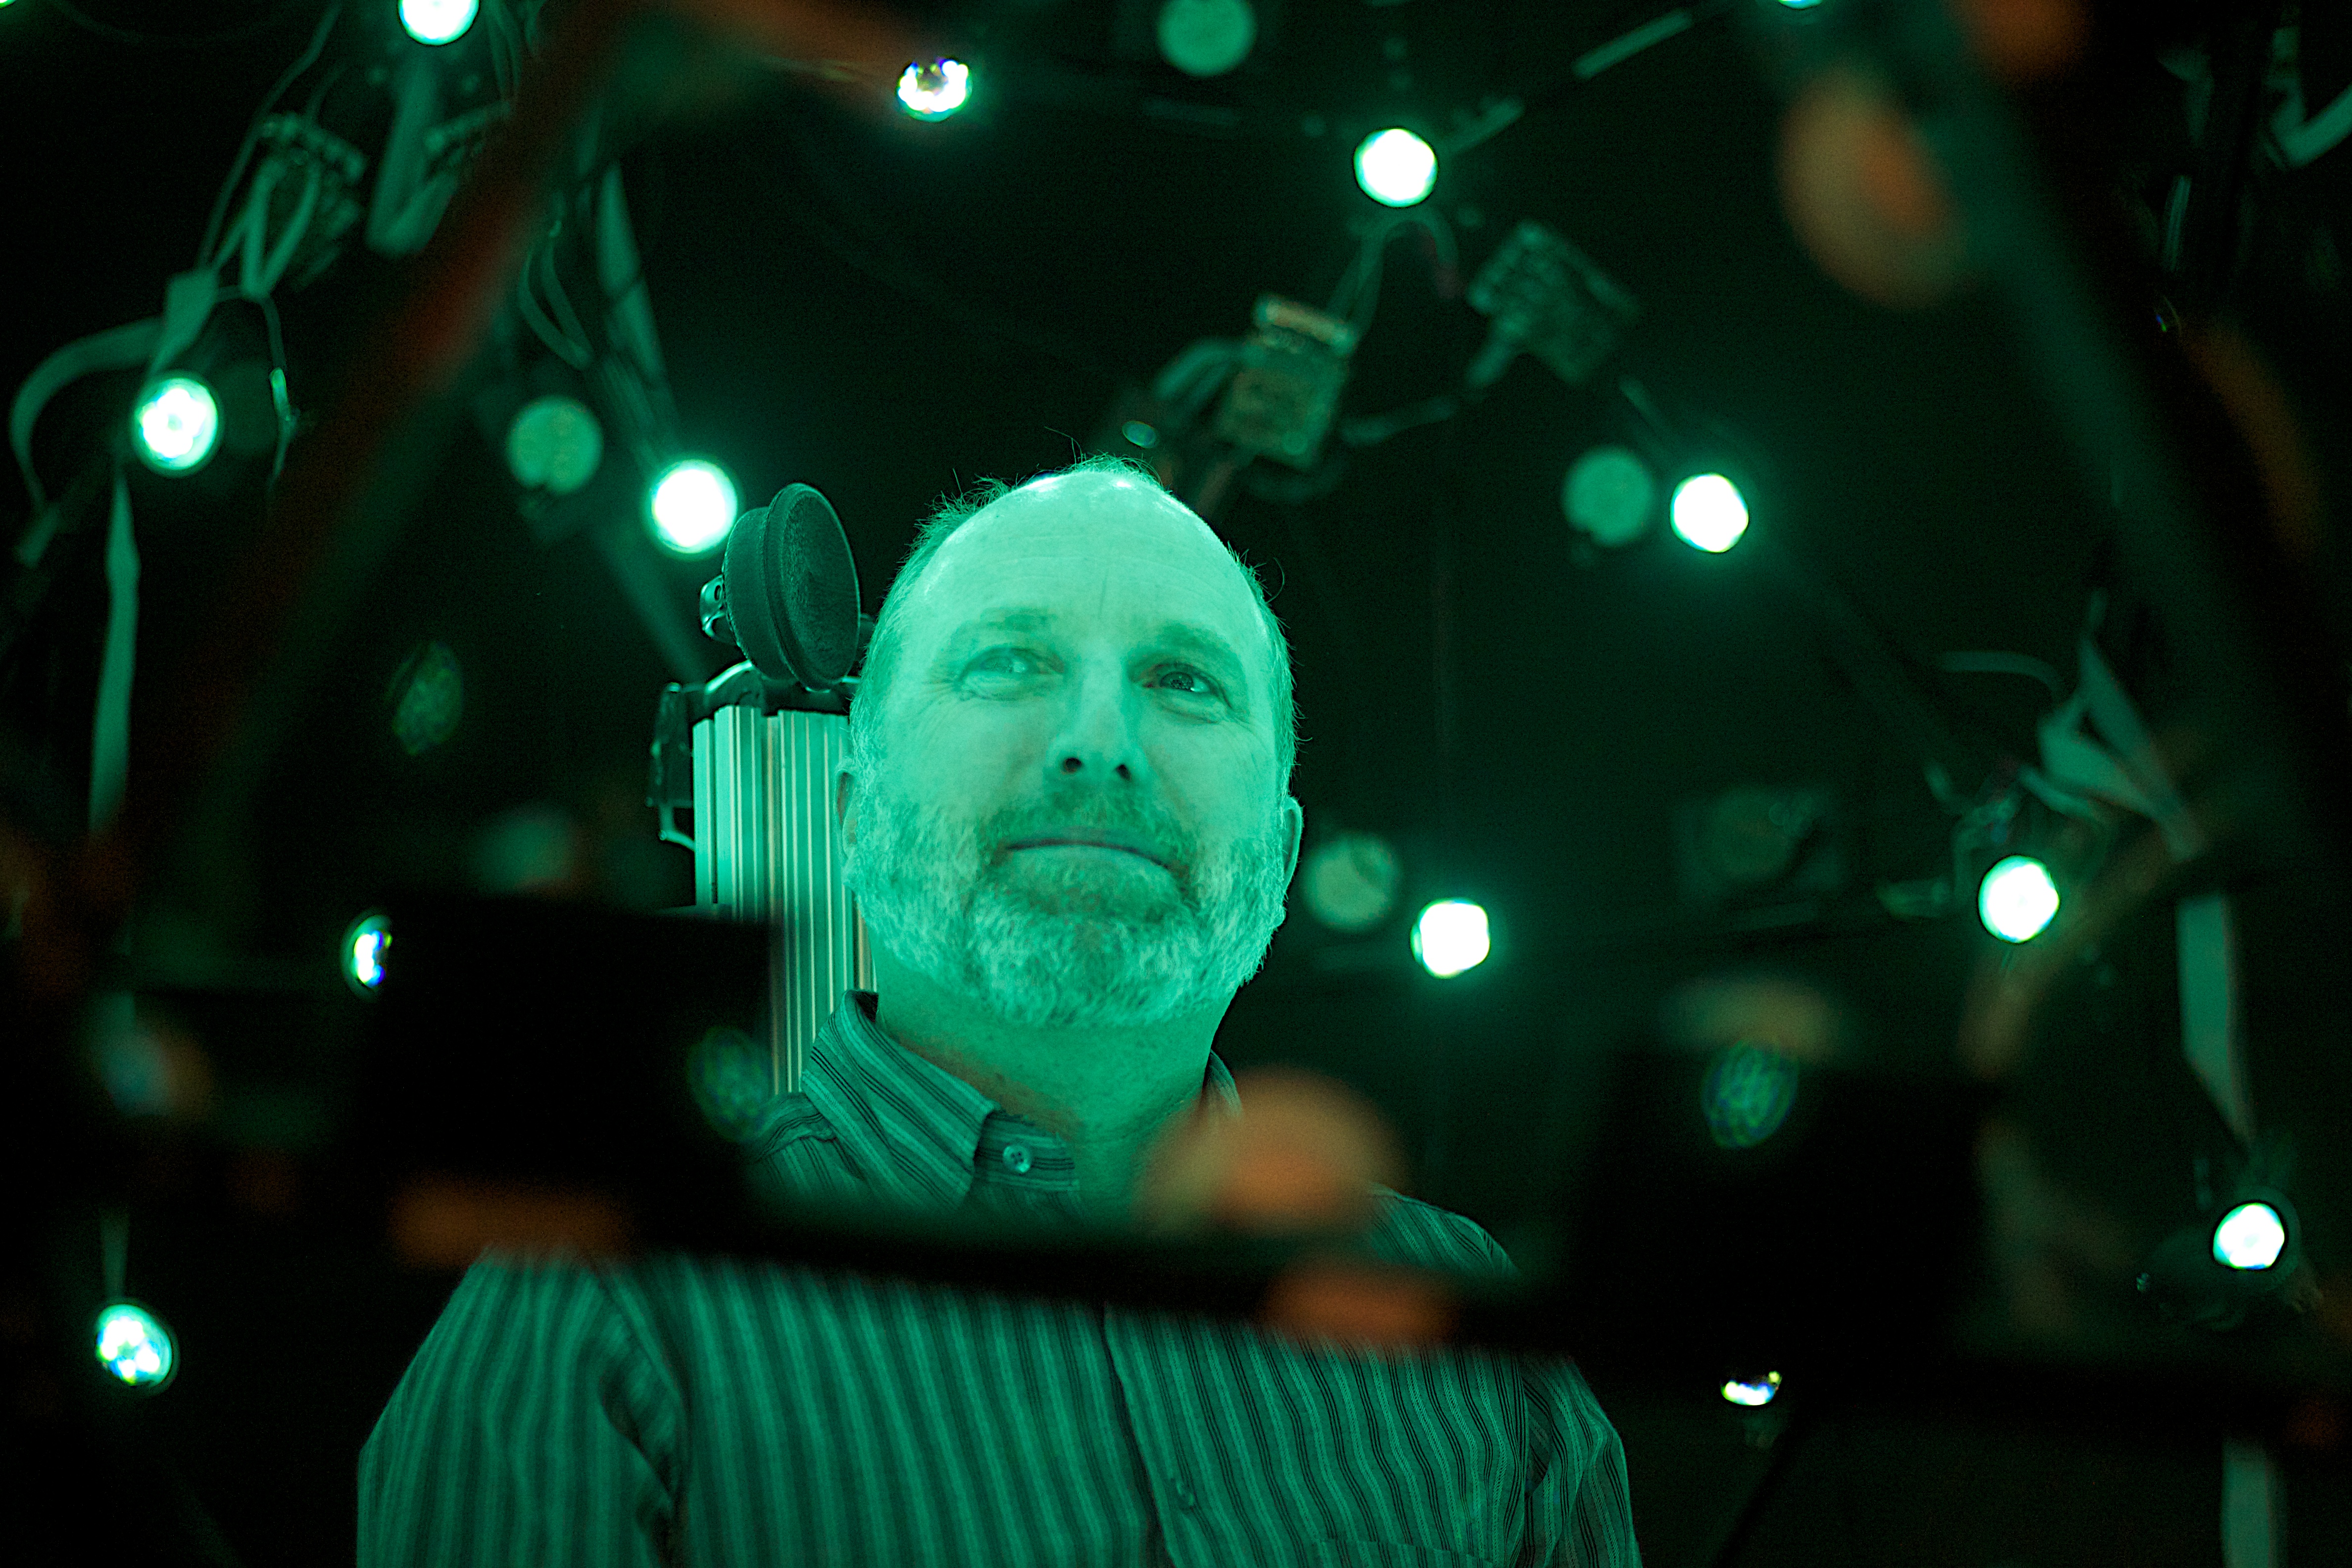
music, light, night, concert, green, color, darkness, rave, stage, performance, ds106, disco, nightclub